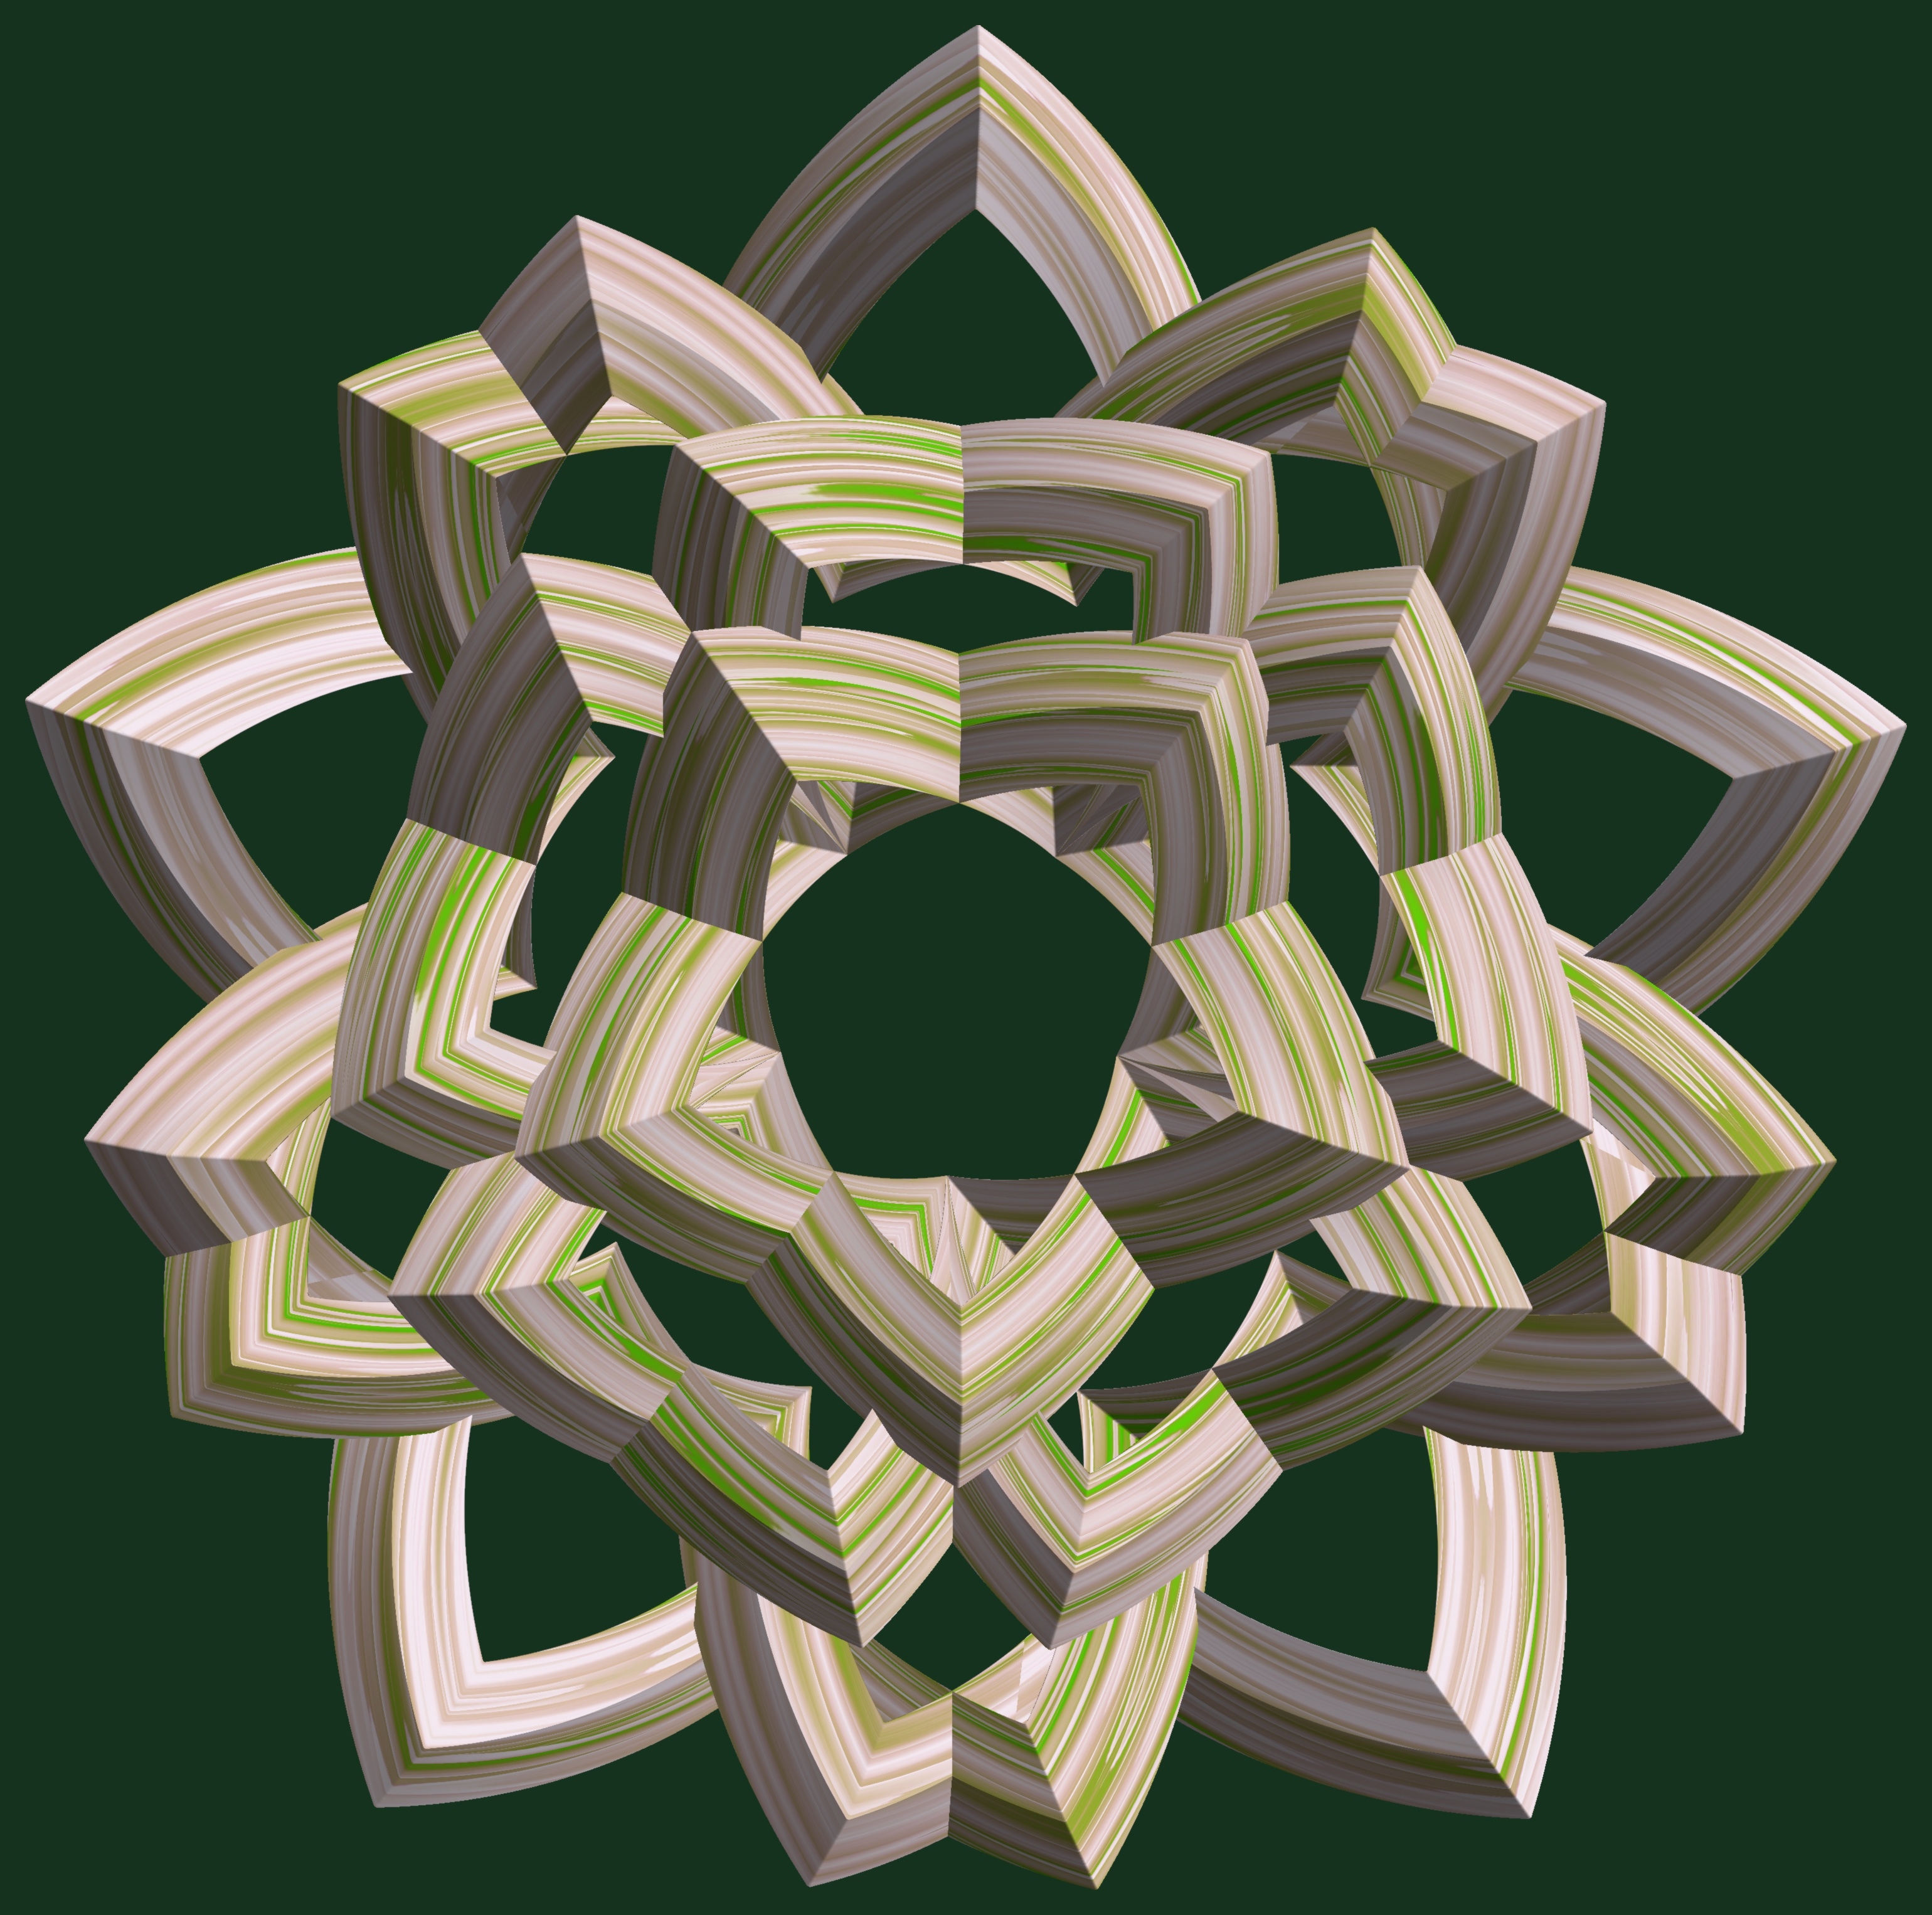
abstract, structure, wheel, texture, leaf, pattern, green, symbol, geometry, circle, sculpture, art, illustration, design, symmetry, 3d, graphic, shape, torus, mathematica, cg, parametricplot3d, code, program, algorithm, mapping, geometricsculpture